Aristides de Sousa Mendes

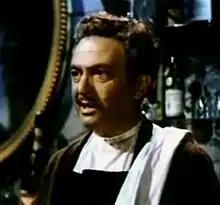
Marcel Dalio in "The Snows of Kilimanjaro", 1952.

As the German army approached Paris, Bordeaux and other southern French cities were overrun by desperate refugees. One of these was a Hassidic Rabbi, Chaim Kruger, originally from Poland but more recently from Brussels, escaping with his wife and five children. Kruger and Sousa Mendes met by chance in Bordeaux, and quickly became friends. Sousa Mendes offered a visa to the Kruger family in defiance of Circular 14. In response, Kruger took a moral stand and refused to accept the visa unless all of his "brothers and sisters" (the mass of Jewish refugees stranded on the streets of Bordeaux) received visas too. Kruger's response plunged Sousa Mendes into "a moral crisis of incalculable proportions."